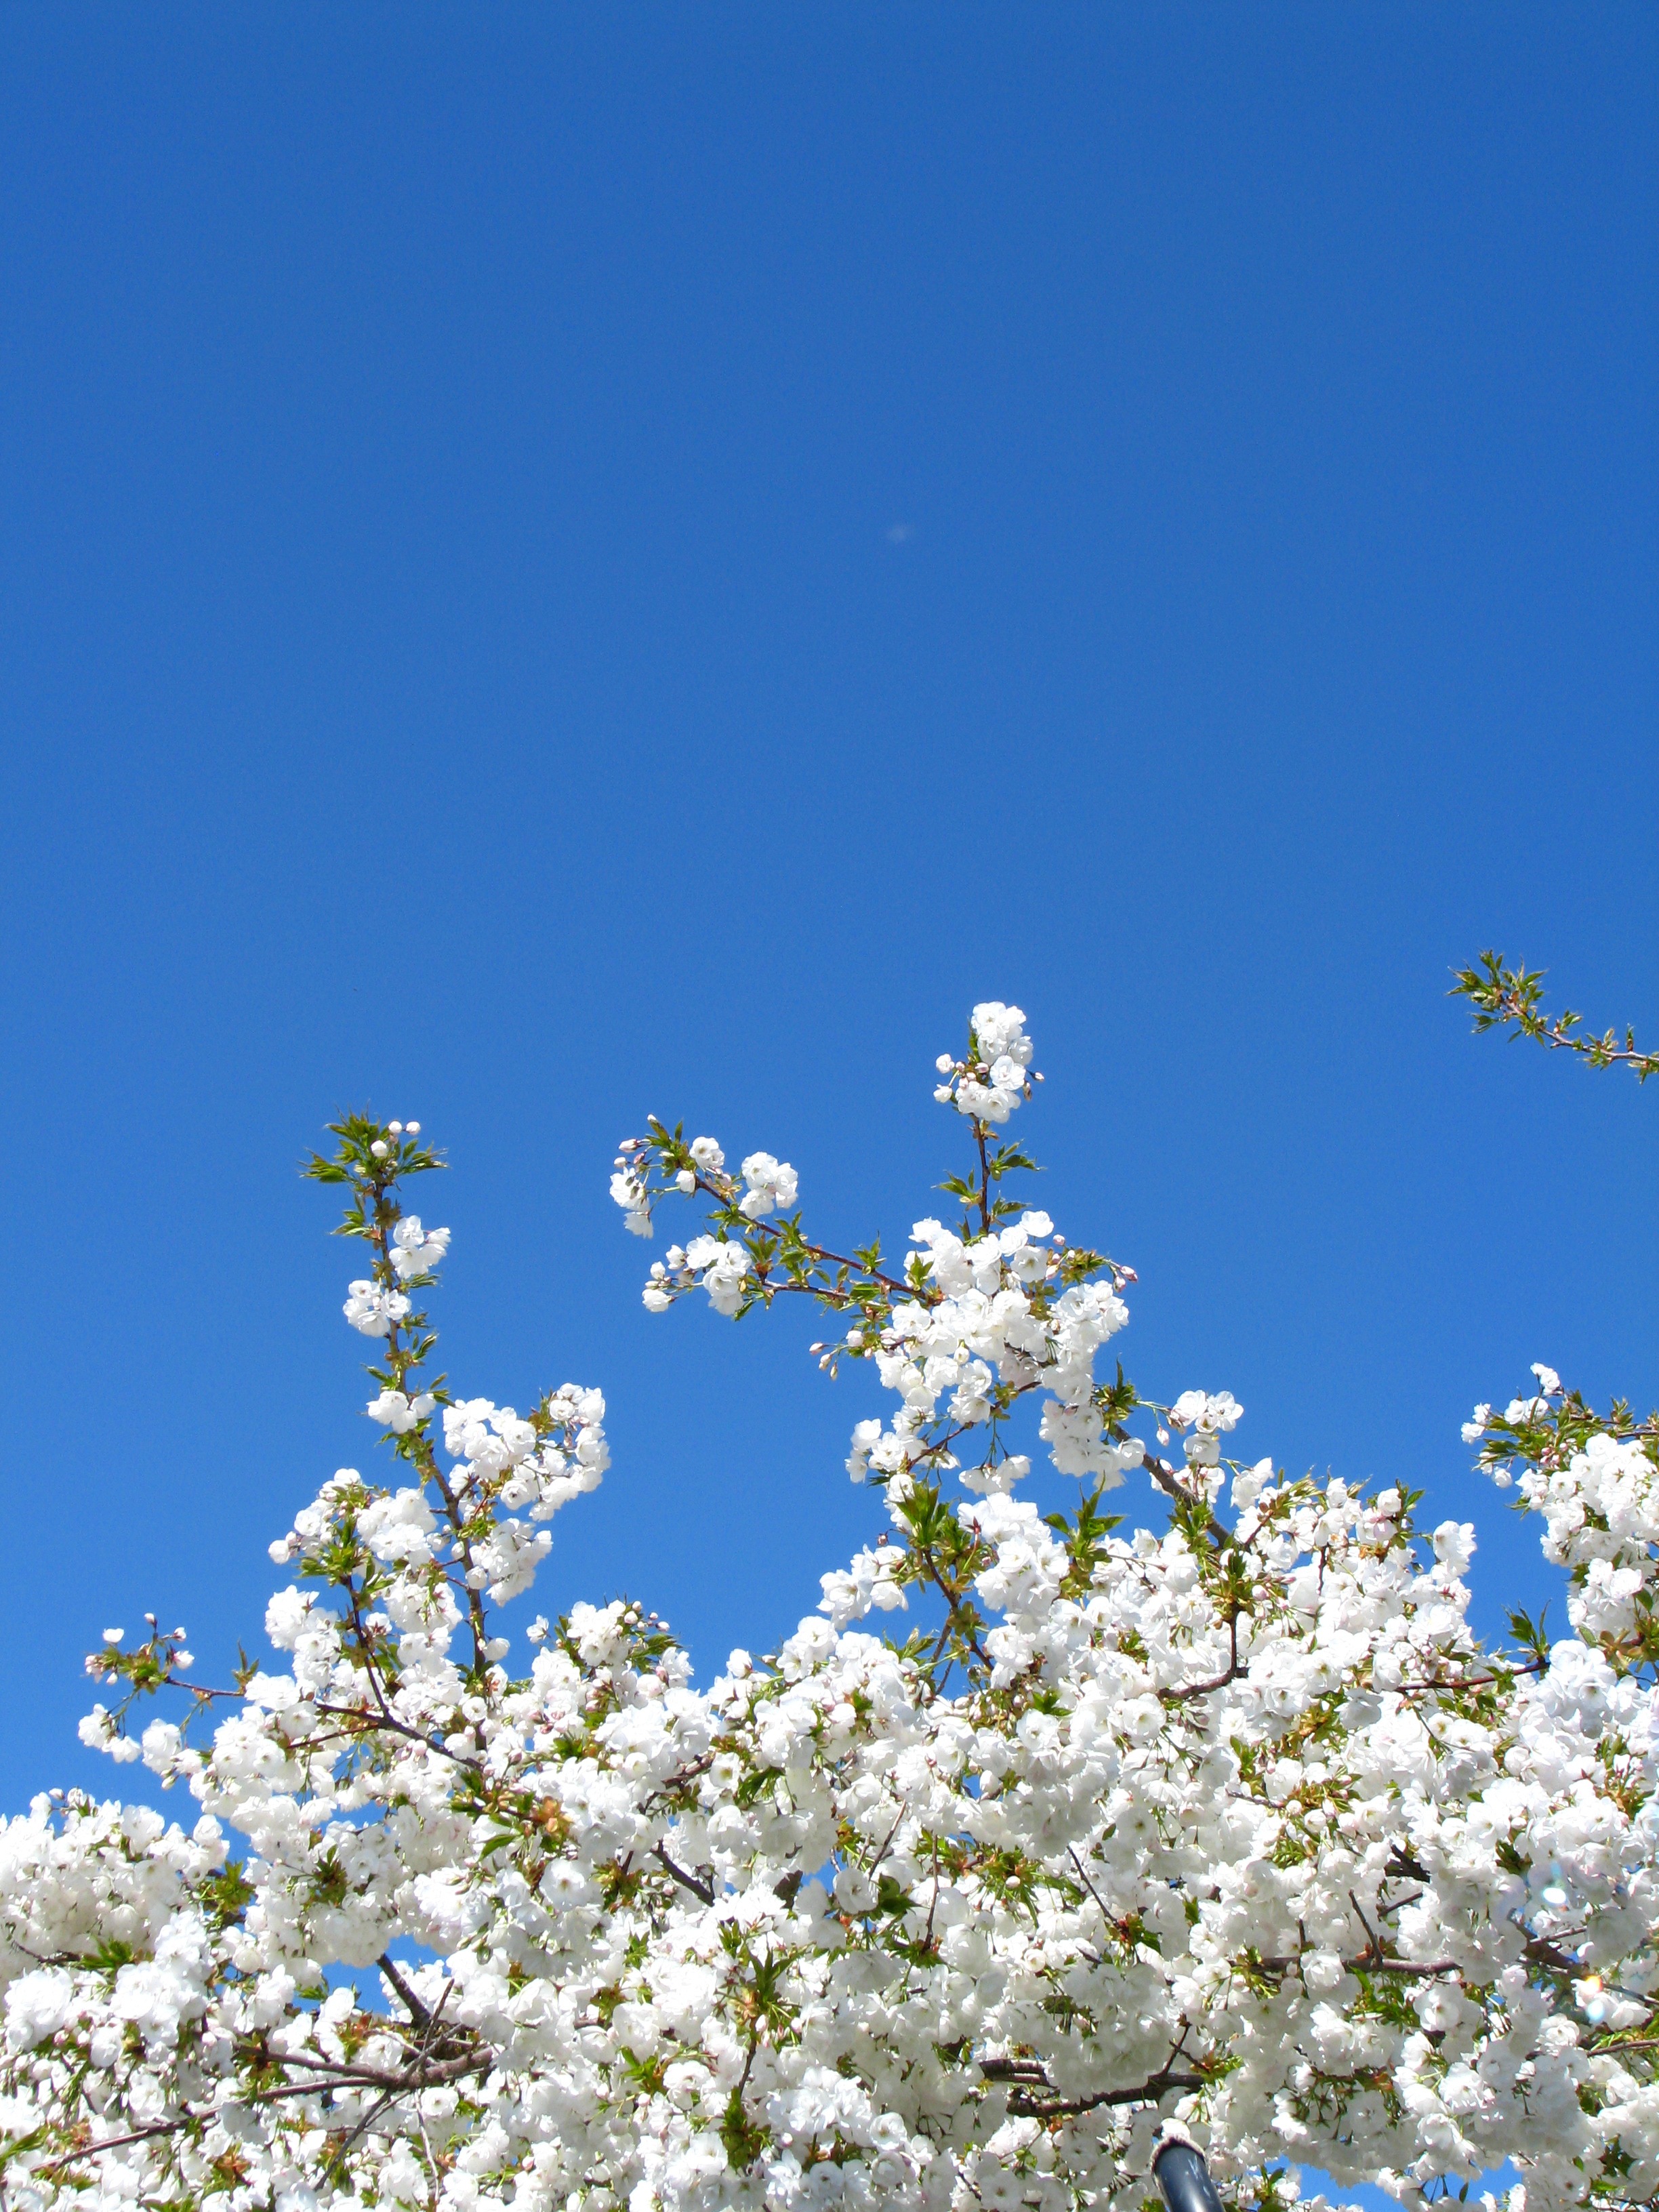
tree, nature, branch, blossom, cloud, plant, sky, white, flower, daytime, spring, insect, blue, flora, cherry blossom, petals, flowering plant, computer wallpaper